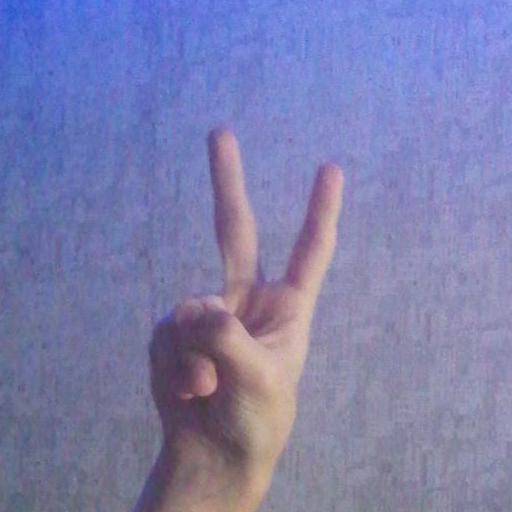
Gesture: peace